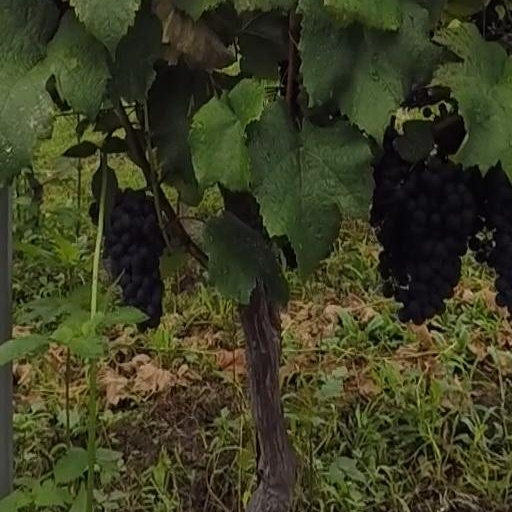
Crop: grape